2002 Brickyard 400

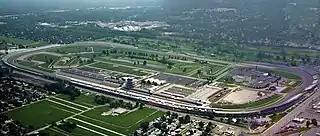
Indianapolis Motor Speedway, the track where the race was held.

The Indianapolis Motor Speedway, located in Speedway, Indiana, (an enclave suburb of Indianapolis) in the United States, is the home of the Indianapolis 500 and the Brickyard 400. It is located on the corner of 16th Street and Georgetown Road, approximately west of Downtown Indianapolis. It is a four-turn rectangular-oval track that is long. The track's turns are banked at 9 degrees, while the front stretch, the location of the finish line, has no banking. The back stretch, opposite of the front, also has a zero degree banking. The racetrack has seats for more than 250,000 spectators.